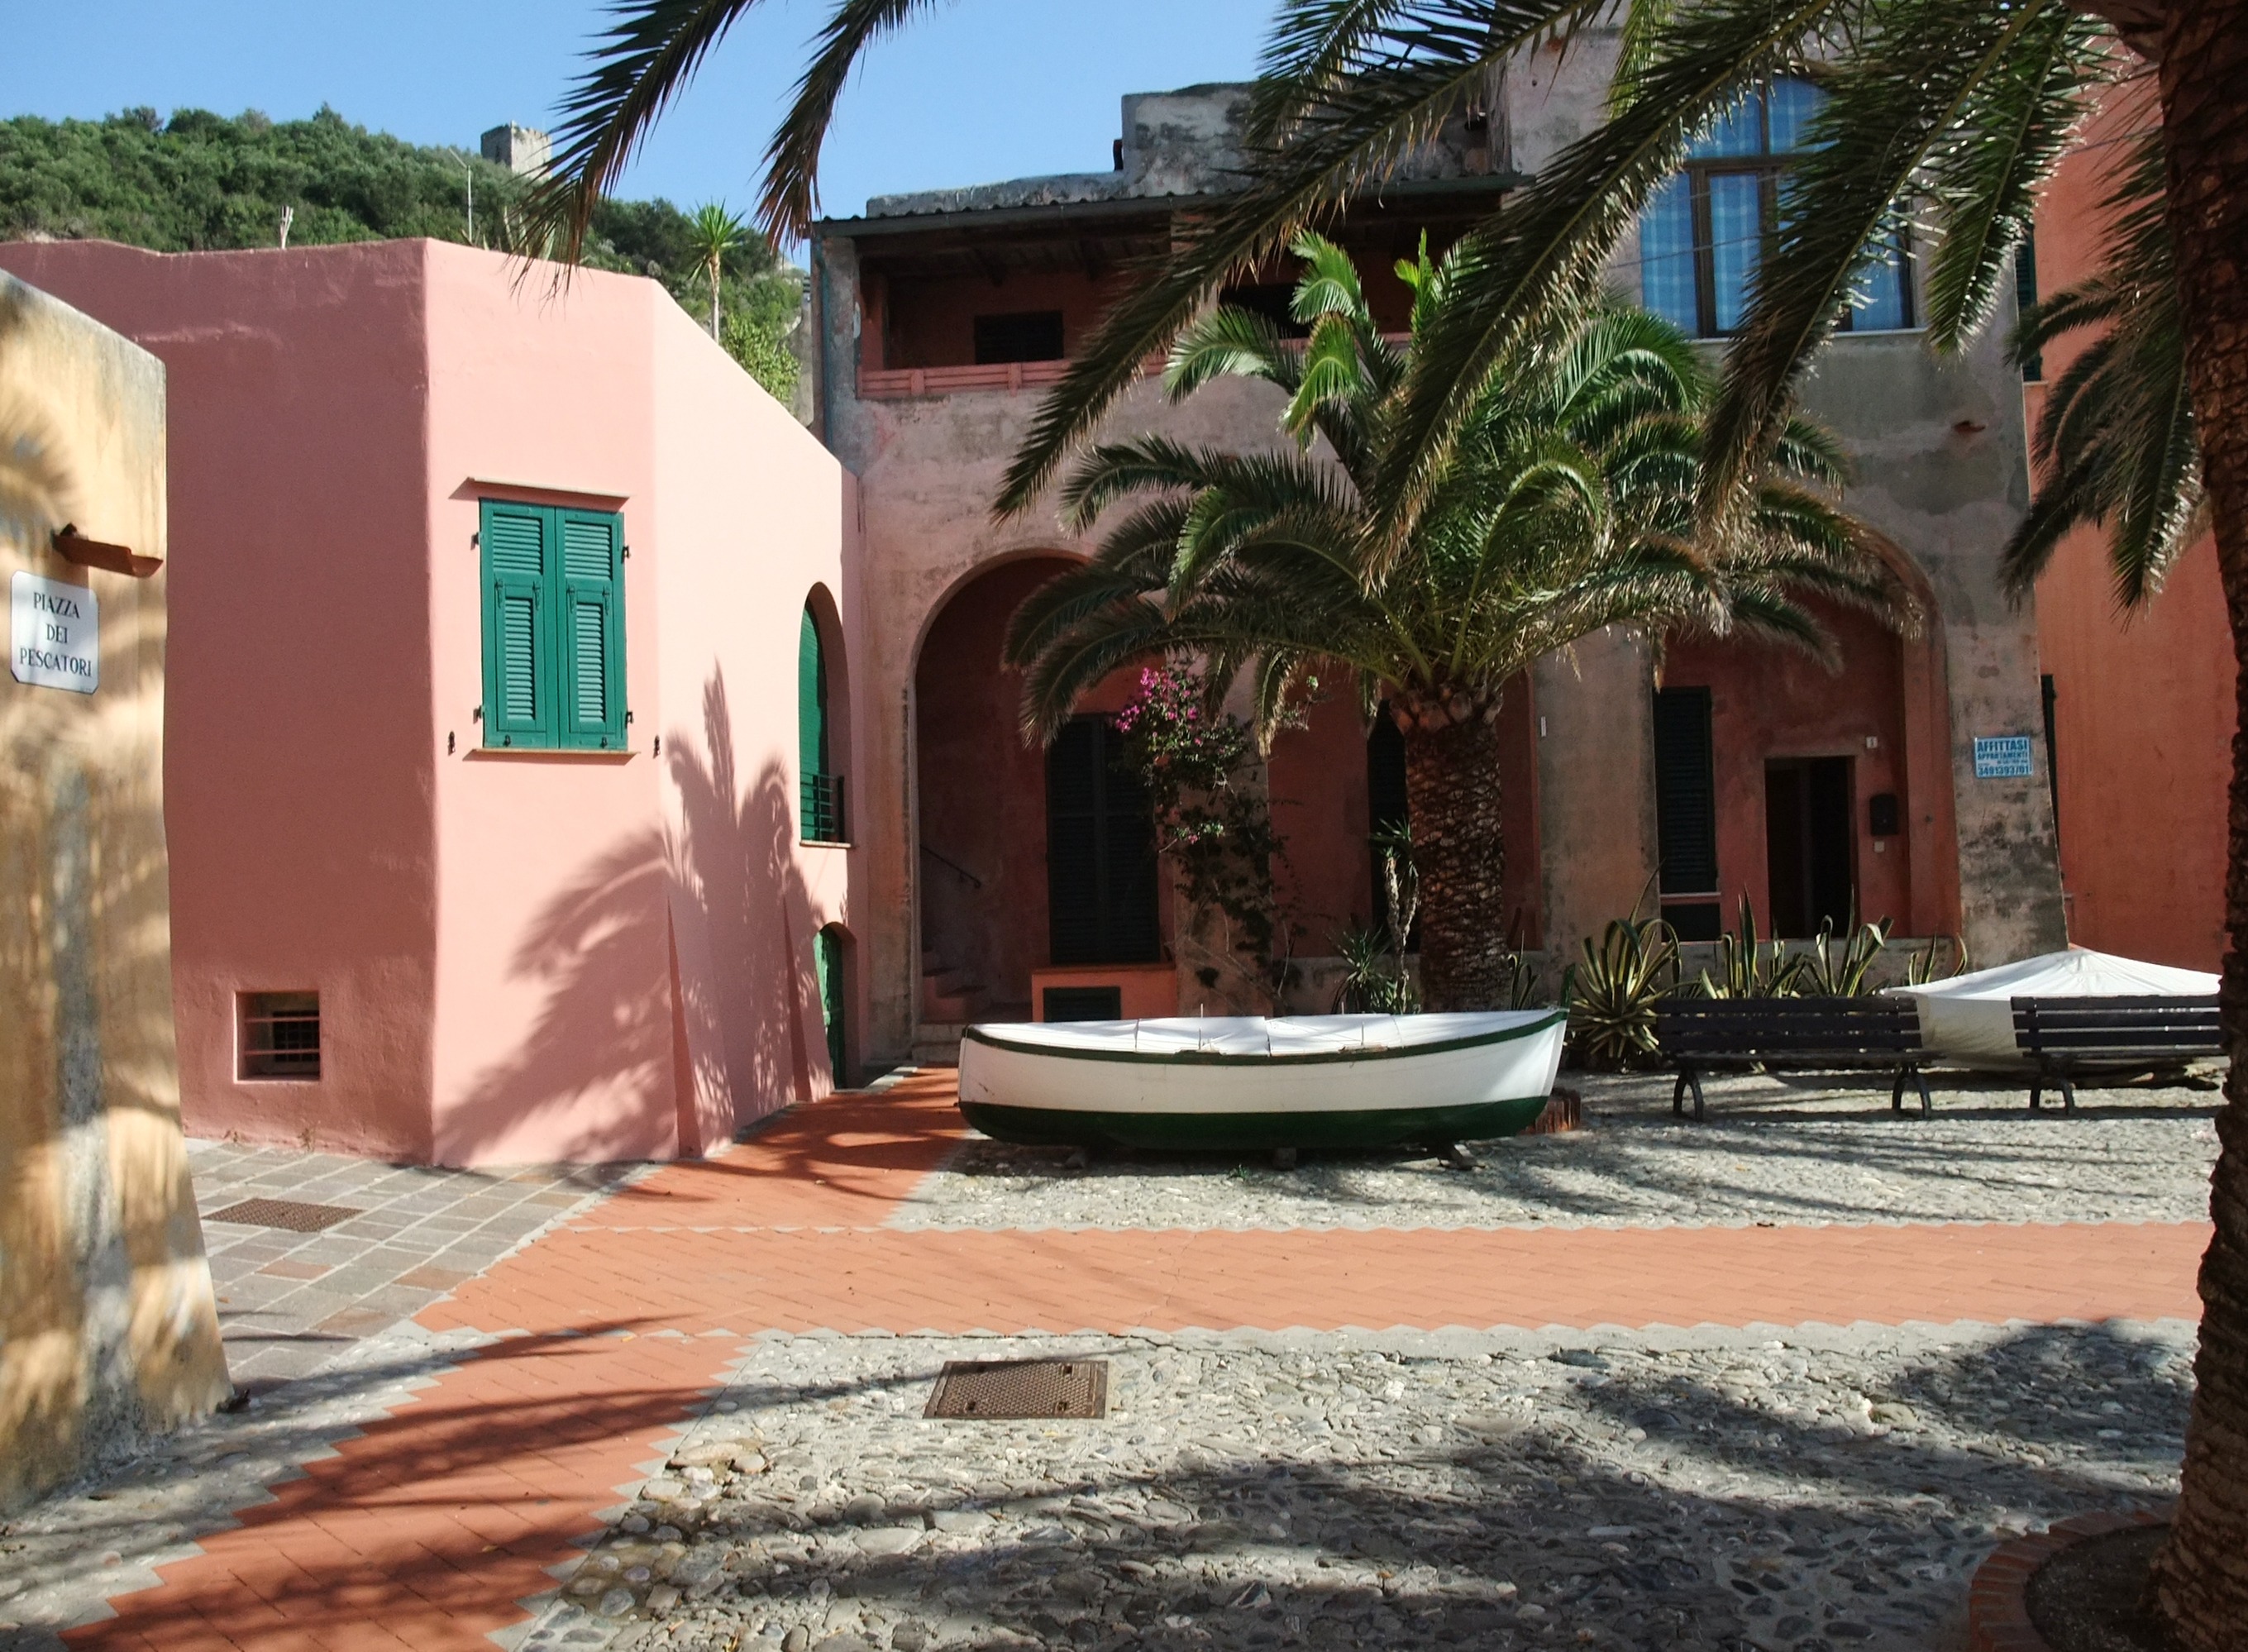
villa, house, home, vacation, italy, property, courtyard, resort, estate, hacienda, varigotti, sarazenenort